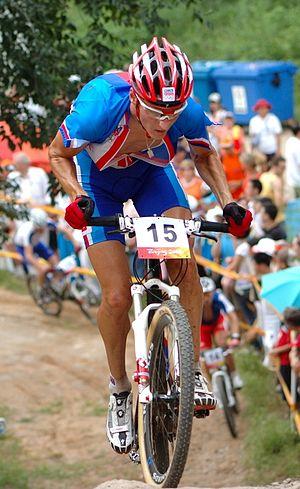
Jaroslav Kulhavý est un coureur cycliste tchèque. Spécialiste du cross country VTT, il est notamment champion olympique en 2012, vainqueur de la coupe du monde 2011 et champion du monde 2011.